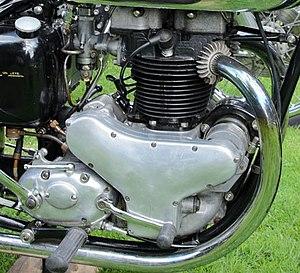
La BSA A7 était une gamme de motos bicylindres 500 cm³ fabriquée par BSA dans son usine située à Armory Road, Small Heath, Birmingham. La gamme fut lancée en 1946 avec un moteur longue course de 495 cm³. Une version améliorée de 497 cm³ basée sur le moteur BSA A10 fut lancée en 1950. La production des différents modèles A7 reçut des modifications mineures jusqu’en 1962, année ou elles furent remplacés par le modèle A50 à construction Unit.